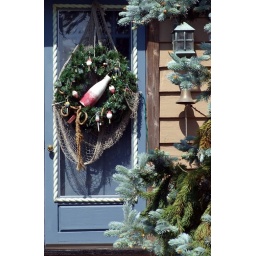
With the pine trees and green wreath...it looks like a Winter scene, but is was taken in the Summer.